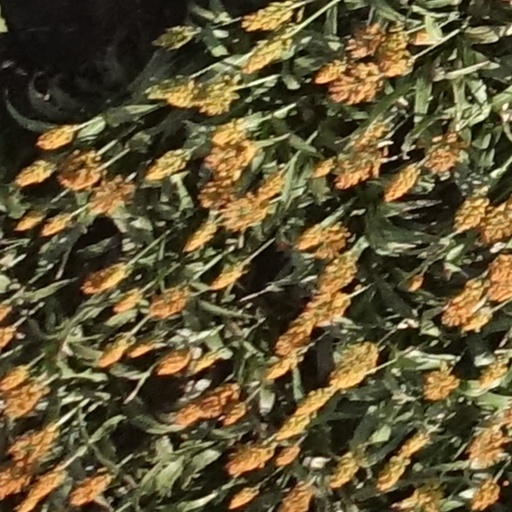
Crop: sorghum